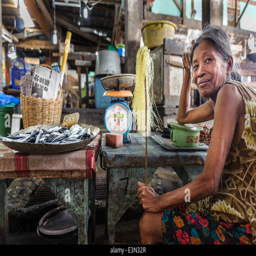
woman selling fish in a rural market